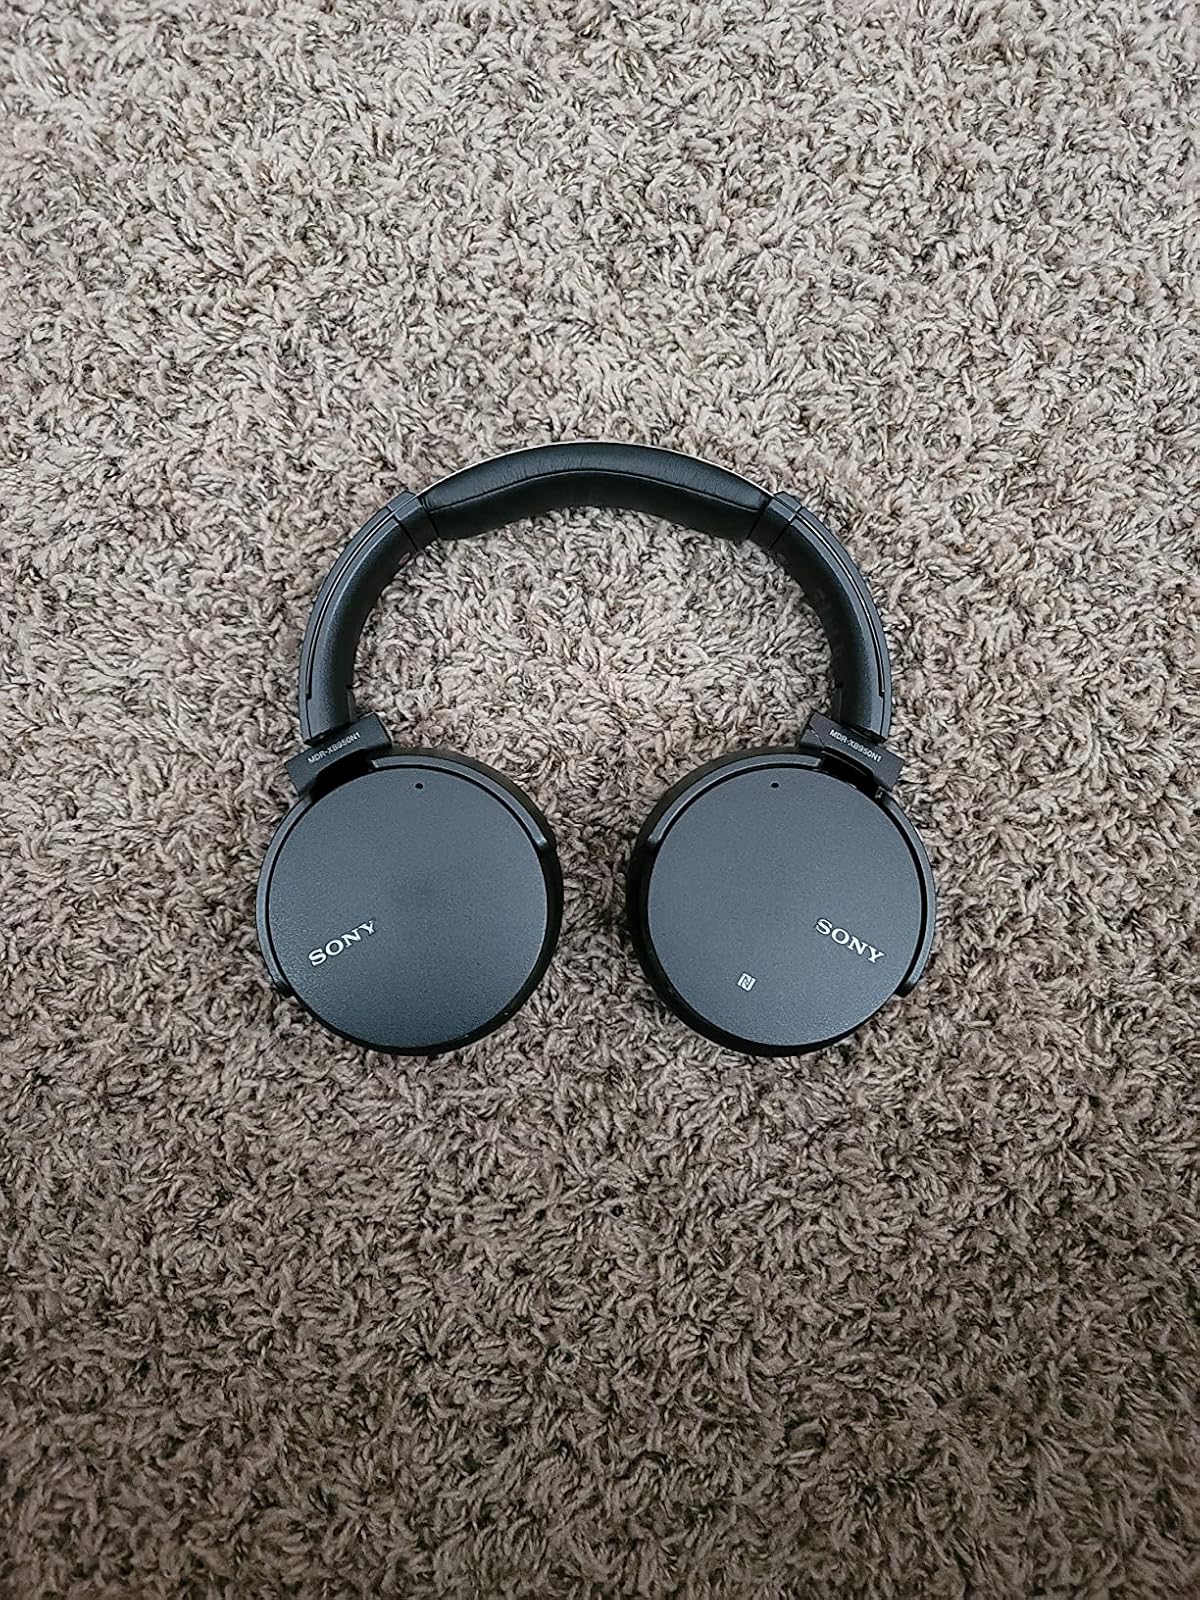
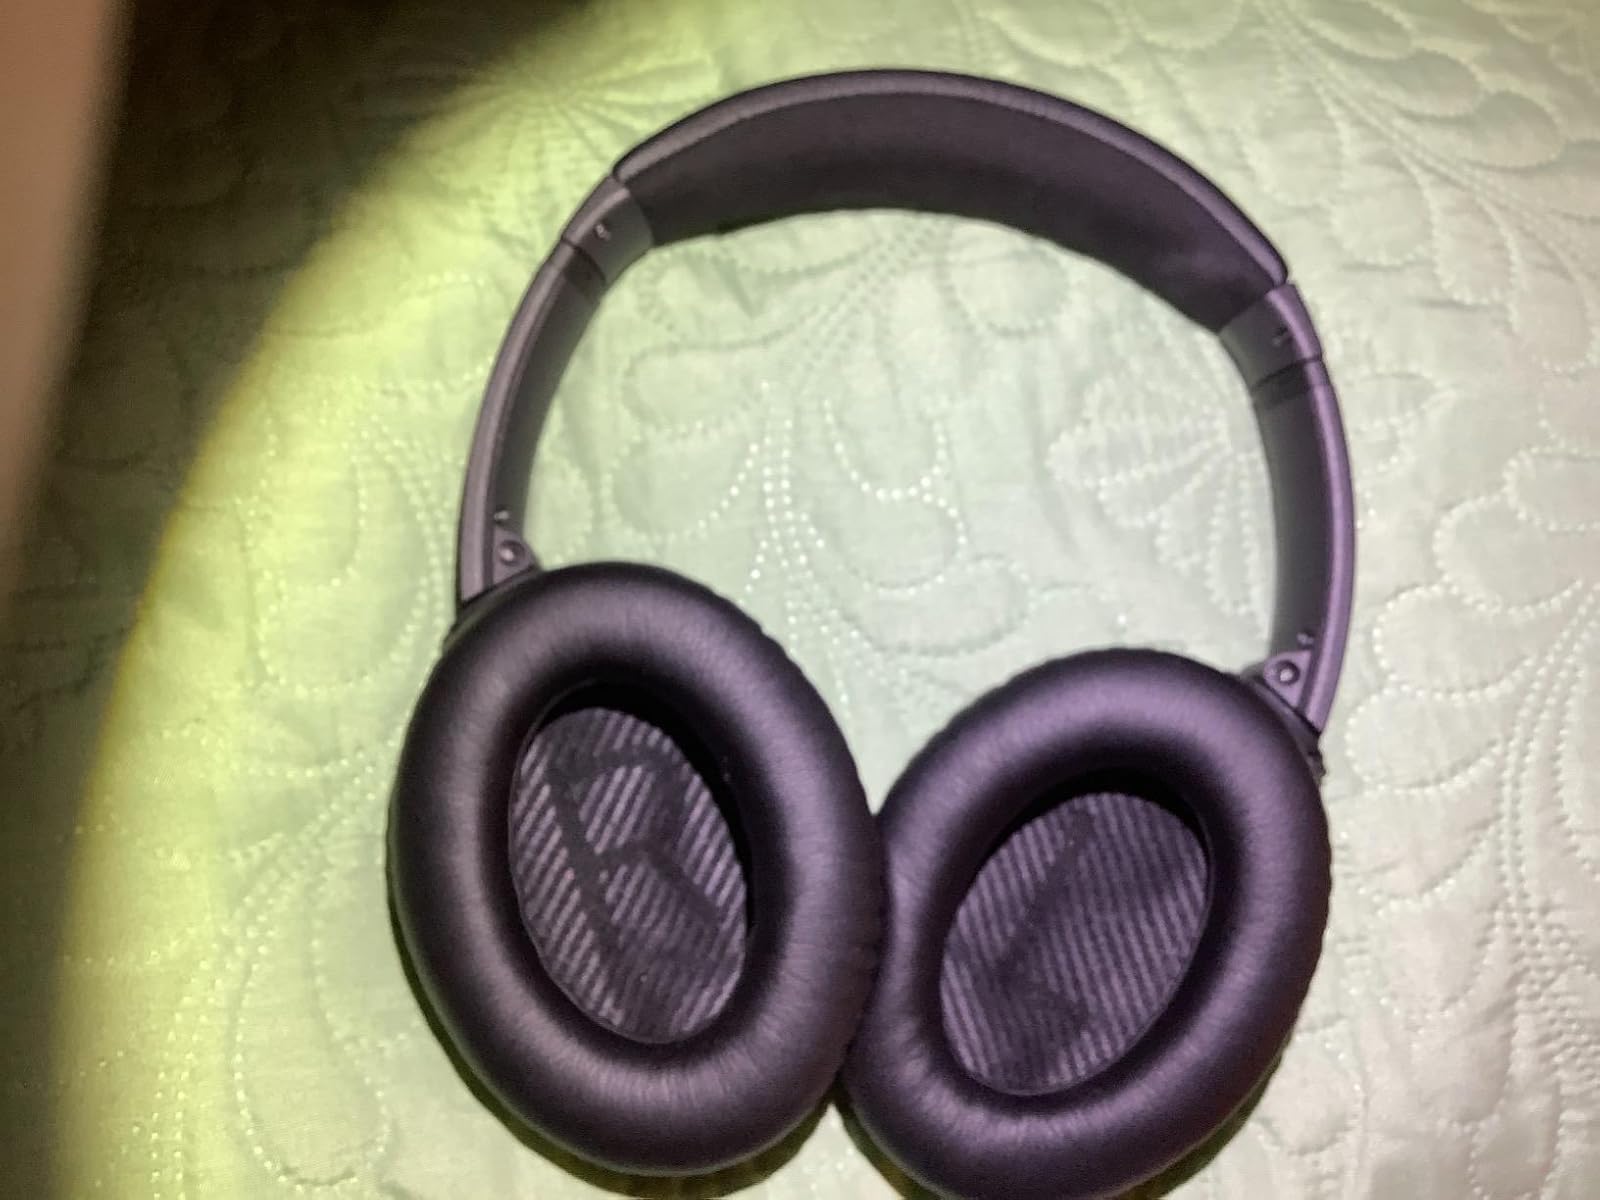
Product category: headphones
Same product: no